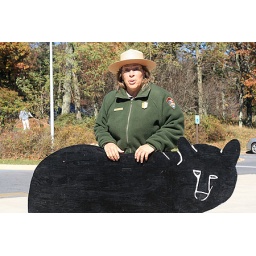
I believe this park ranger's name was Mara. She gave a brief talk about the black bears in the park.